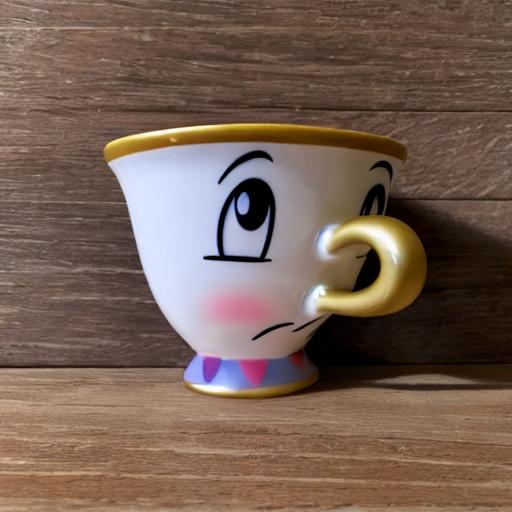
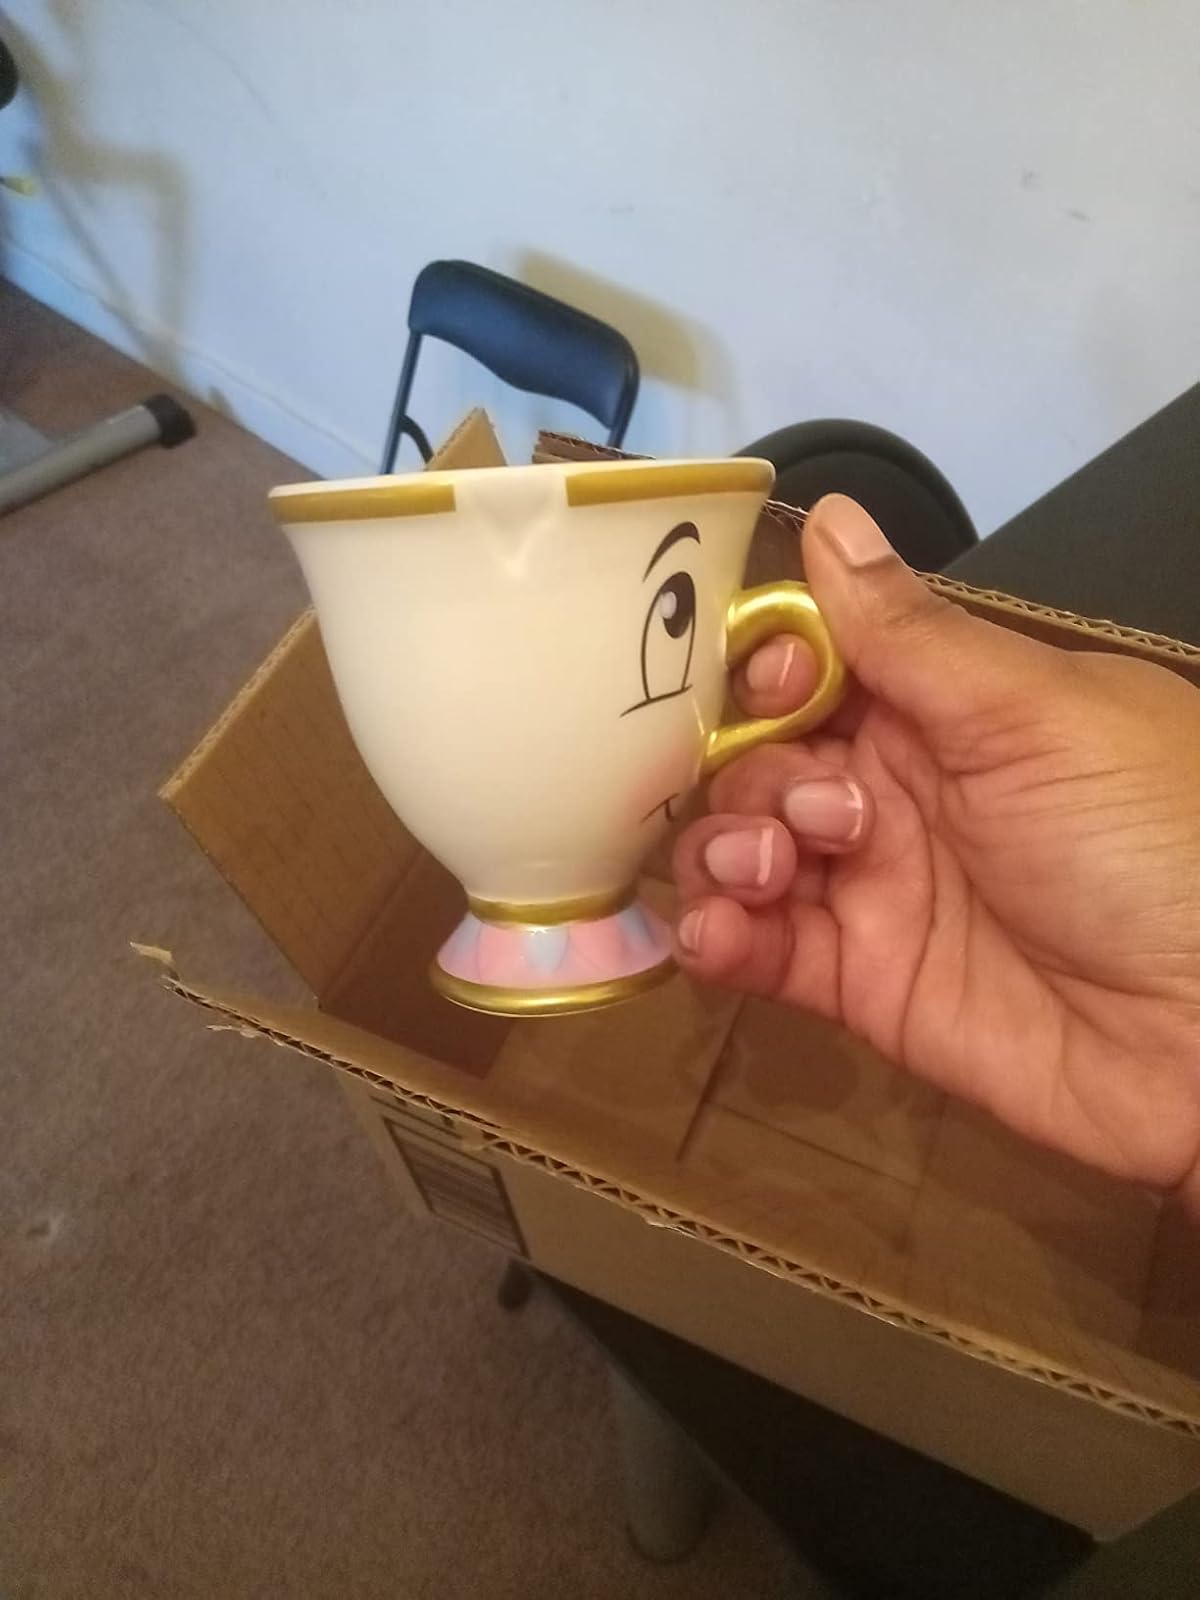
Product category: items_mug
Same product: no